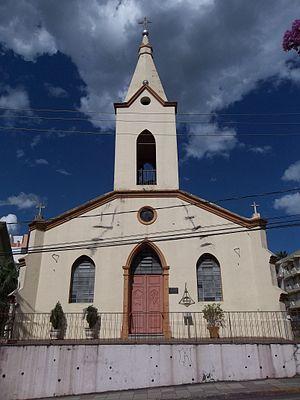
Bonfim est un quartier de la ville brésilienne de Santa Maria, Rio Grande do Sul. Le quartier est situé dans district de Sede.